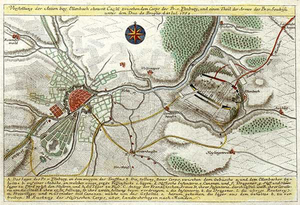
combat de Sandershausen
La bataille de Sandershausen est un épisode de la guerre de Sept Ans. Elle a lieu le 23 juillet 1758 entre les forces de Victor-François de Broglie et les Hessois du comte Johann Casimir von Isenburg-Birstein.